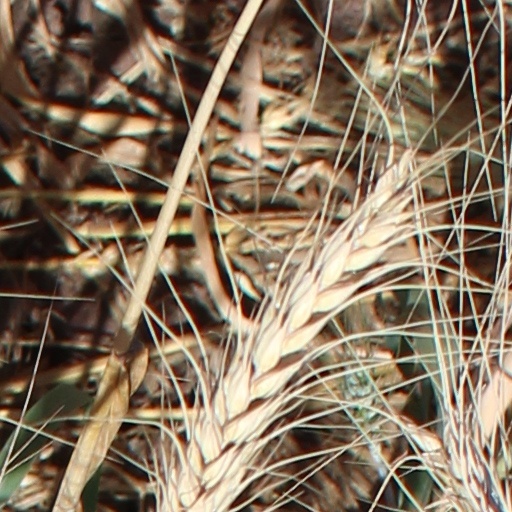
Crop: wheat